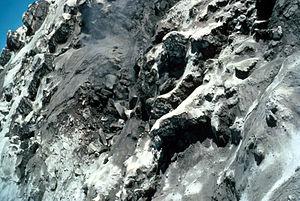
David « Dave » Alexander Johnston, né le 18 décembre 1949 à Chicago et mort le 18 mai 1980 dans le comté de Skamania, est un géologue et volcanologue américain de l'United States Geological Survey. Scientifique réputé pour son enthousiasme, ses connaissances sur les gaz volcaniques et l'étude de leurs liens avec les éruptions, David Johnston est destiné à un avenir brillant. Faisant partie des principaux scientifiques surveillant les signes de réveil du mont Saint Helens, il est tué dans son éruption de 1980 alors qu'il se trouve dans un poste d'observation situé à dix kilomètres du volcan. Il est le premier à rapporter le déclenchement de l'éruption en transmettant le message « Vancouver ! Vancouver ! Ça y est ! » : ce sont ses derniers mots juste avant qu'il ne soit emporté par le souffle latéral créé par l'effondrement du flanc nord de la montagne. Des débris de son véhicule sont mis au jour en 1993, mais les restes de son corps n'ont jamais été retrouvés.